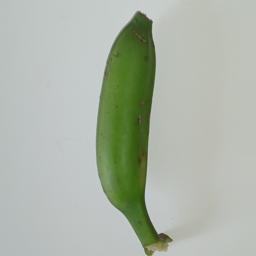
Ripeness: Green